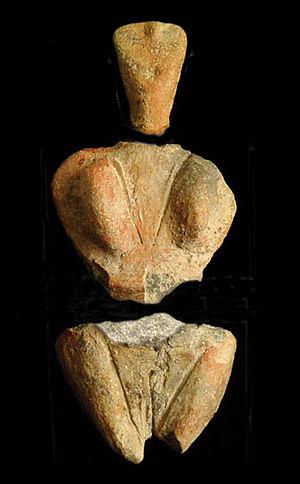
Le Musée national d'archéologie de Malte est situé à La Valette, dans l'auberge hospitalière de la langue de Provence construit en 1571 en même temps que la ville de La Valette par l'architecte maltais Ġlormu Cassar. Il est géré par Heritage Malta.
Les connaissances concernant la Préhistoire de Malte sont assez développées car l’archipel maltais a livré d'abondants vestiges de la présence humaine durant l'époque préhistorique et notamment parmi les plus anciennes constructions monumentales au monde, classées au patrimoine mondial de l'UNESCO.